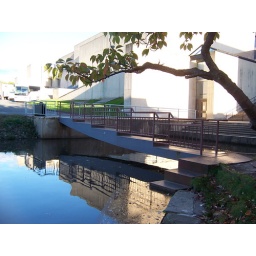
bridge over duck pond reflected